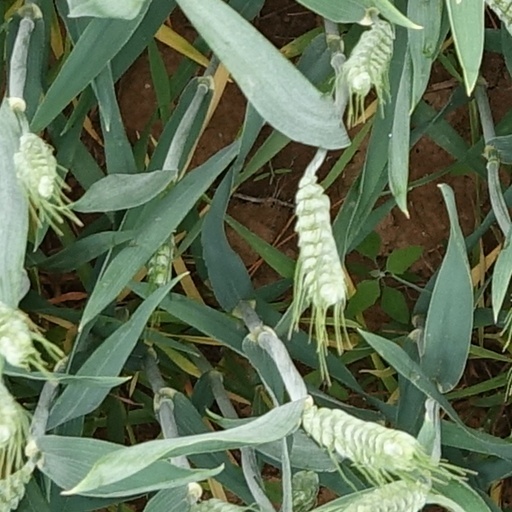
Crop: wheat